To Helen

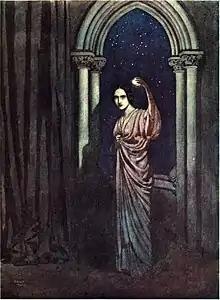
Illustration by Edmund Dulac, 1912

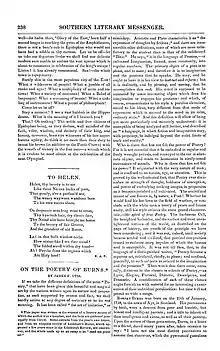
"To Helen" in the March 1836 "Southern Literary Messenger", Volume 2, Number 4, bound volume, page 238.

"To Helen" is the first of two poems to carry that name written by Edgar Allan Poe. The 15-line poem was written in honor of Jane Stanard, the mother of a childhood friend. It was first published in the 1831 collection "Poems of Edgar A. Poe." It was subsequently reprinted in the March 1836 issue of the "Southern Literary Messenger". The final, revised version appeared in the 1845 collection "The Raven and Other Poems".